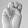
ASL letter: M